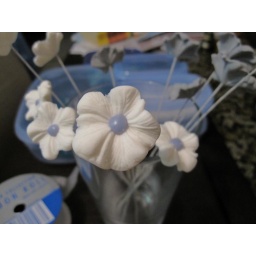
Finish off the flowers by placing a small amount of icing in the middle of the flower